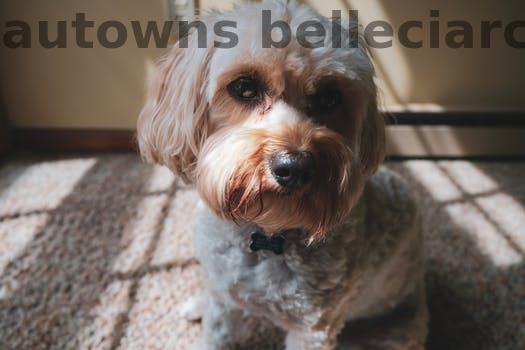
Label: Watermark